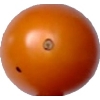
Label: tomato_cherry_orange